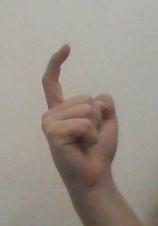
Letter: ra